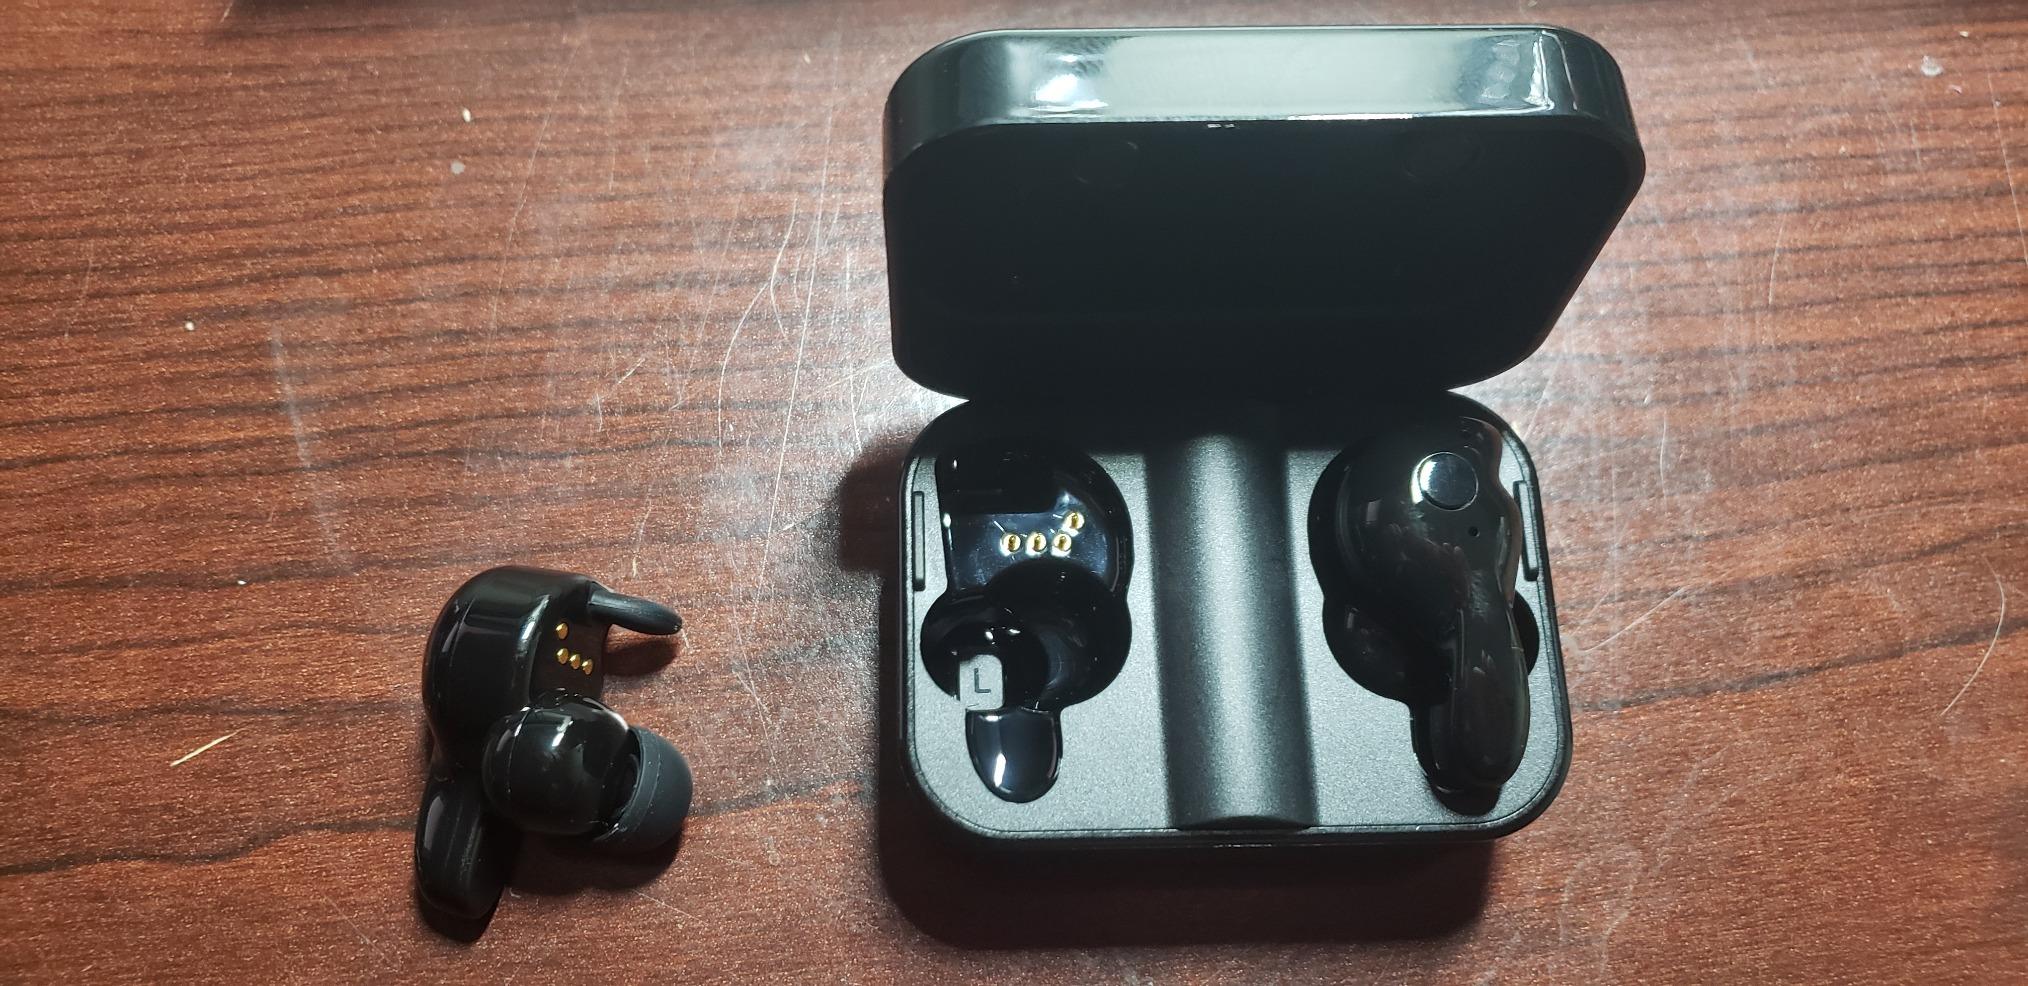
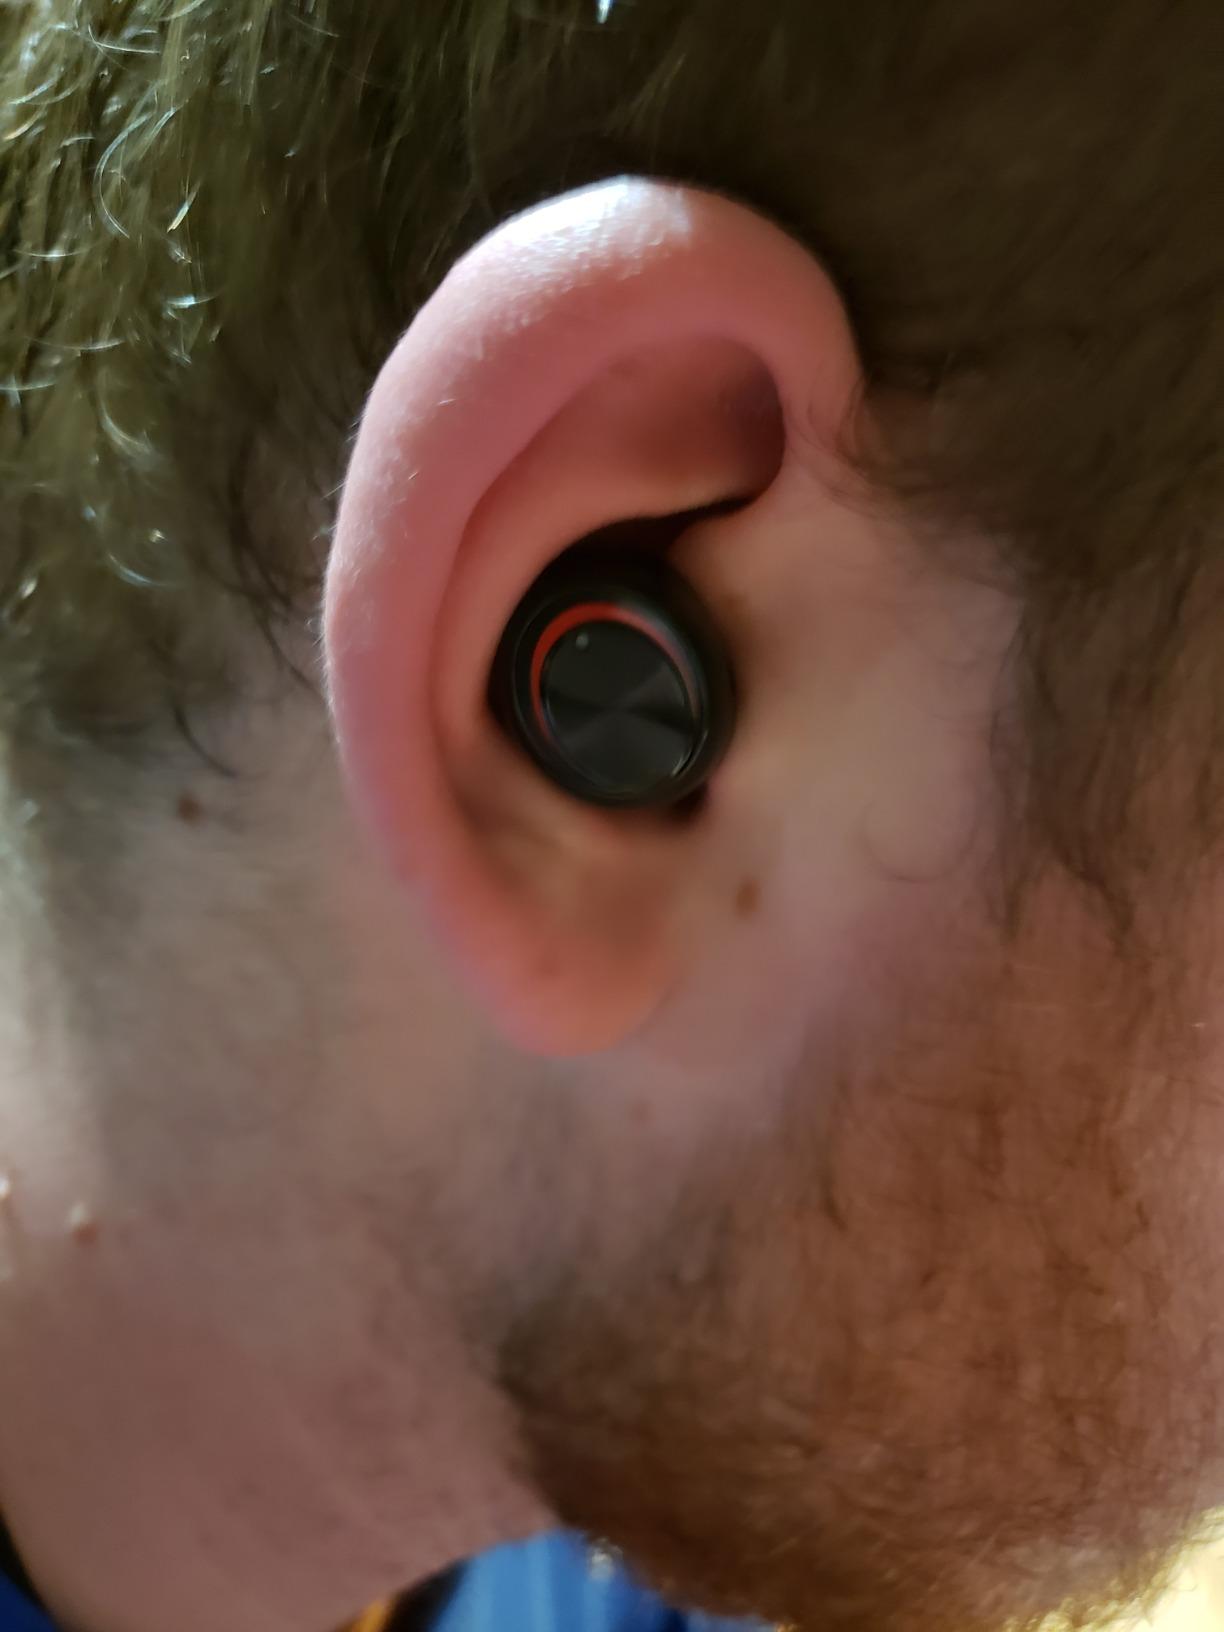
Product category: earbuds
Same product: no